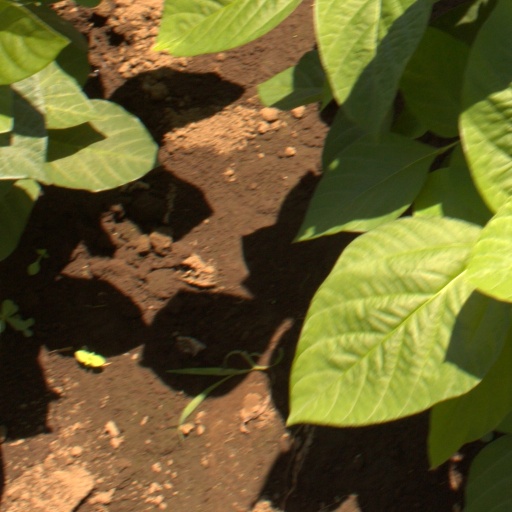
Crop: soybean